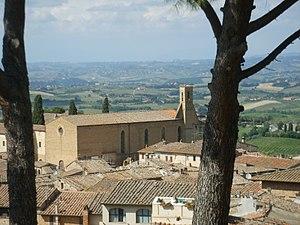
L'église Sant'Agostino de San Gimignano est le seconde plus grande église de cette ville toscane après la collégiale.